Thomas Mertens

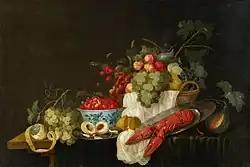
"Opulent still life with fruit and a lobster"

Thomas Mertens or Thomas Merens (fl. 1666–1669) was a Flemish still life painter active in Antwerp who is known for his fruit still lifes and pronkstillevens.